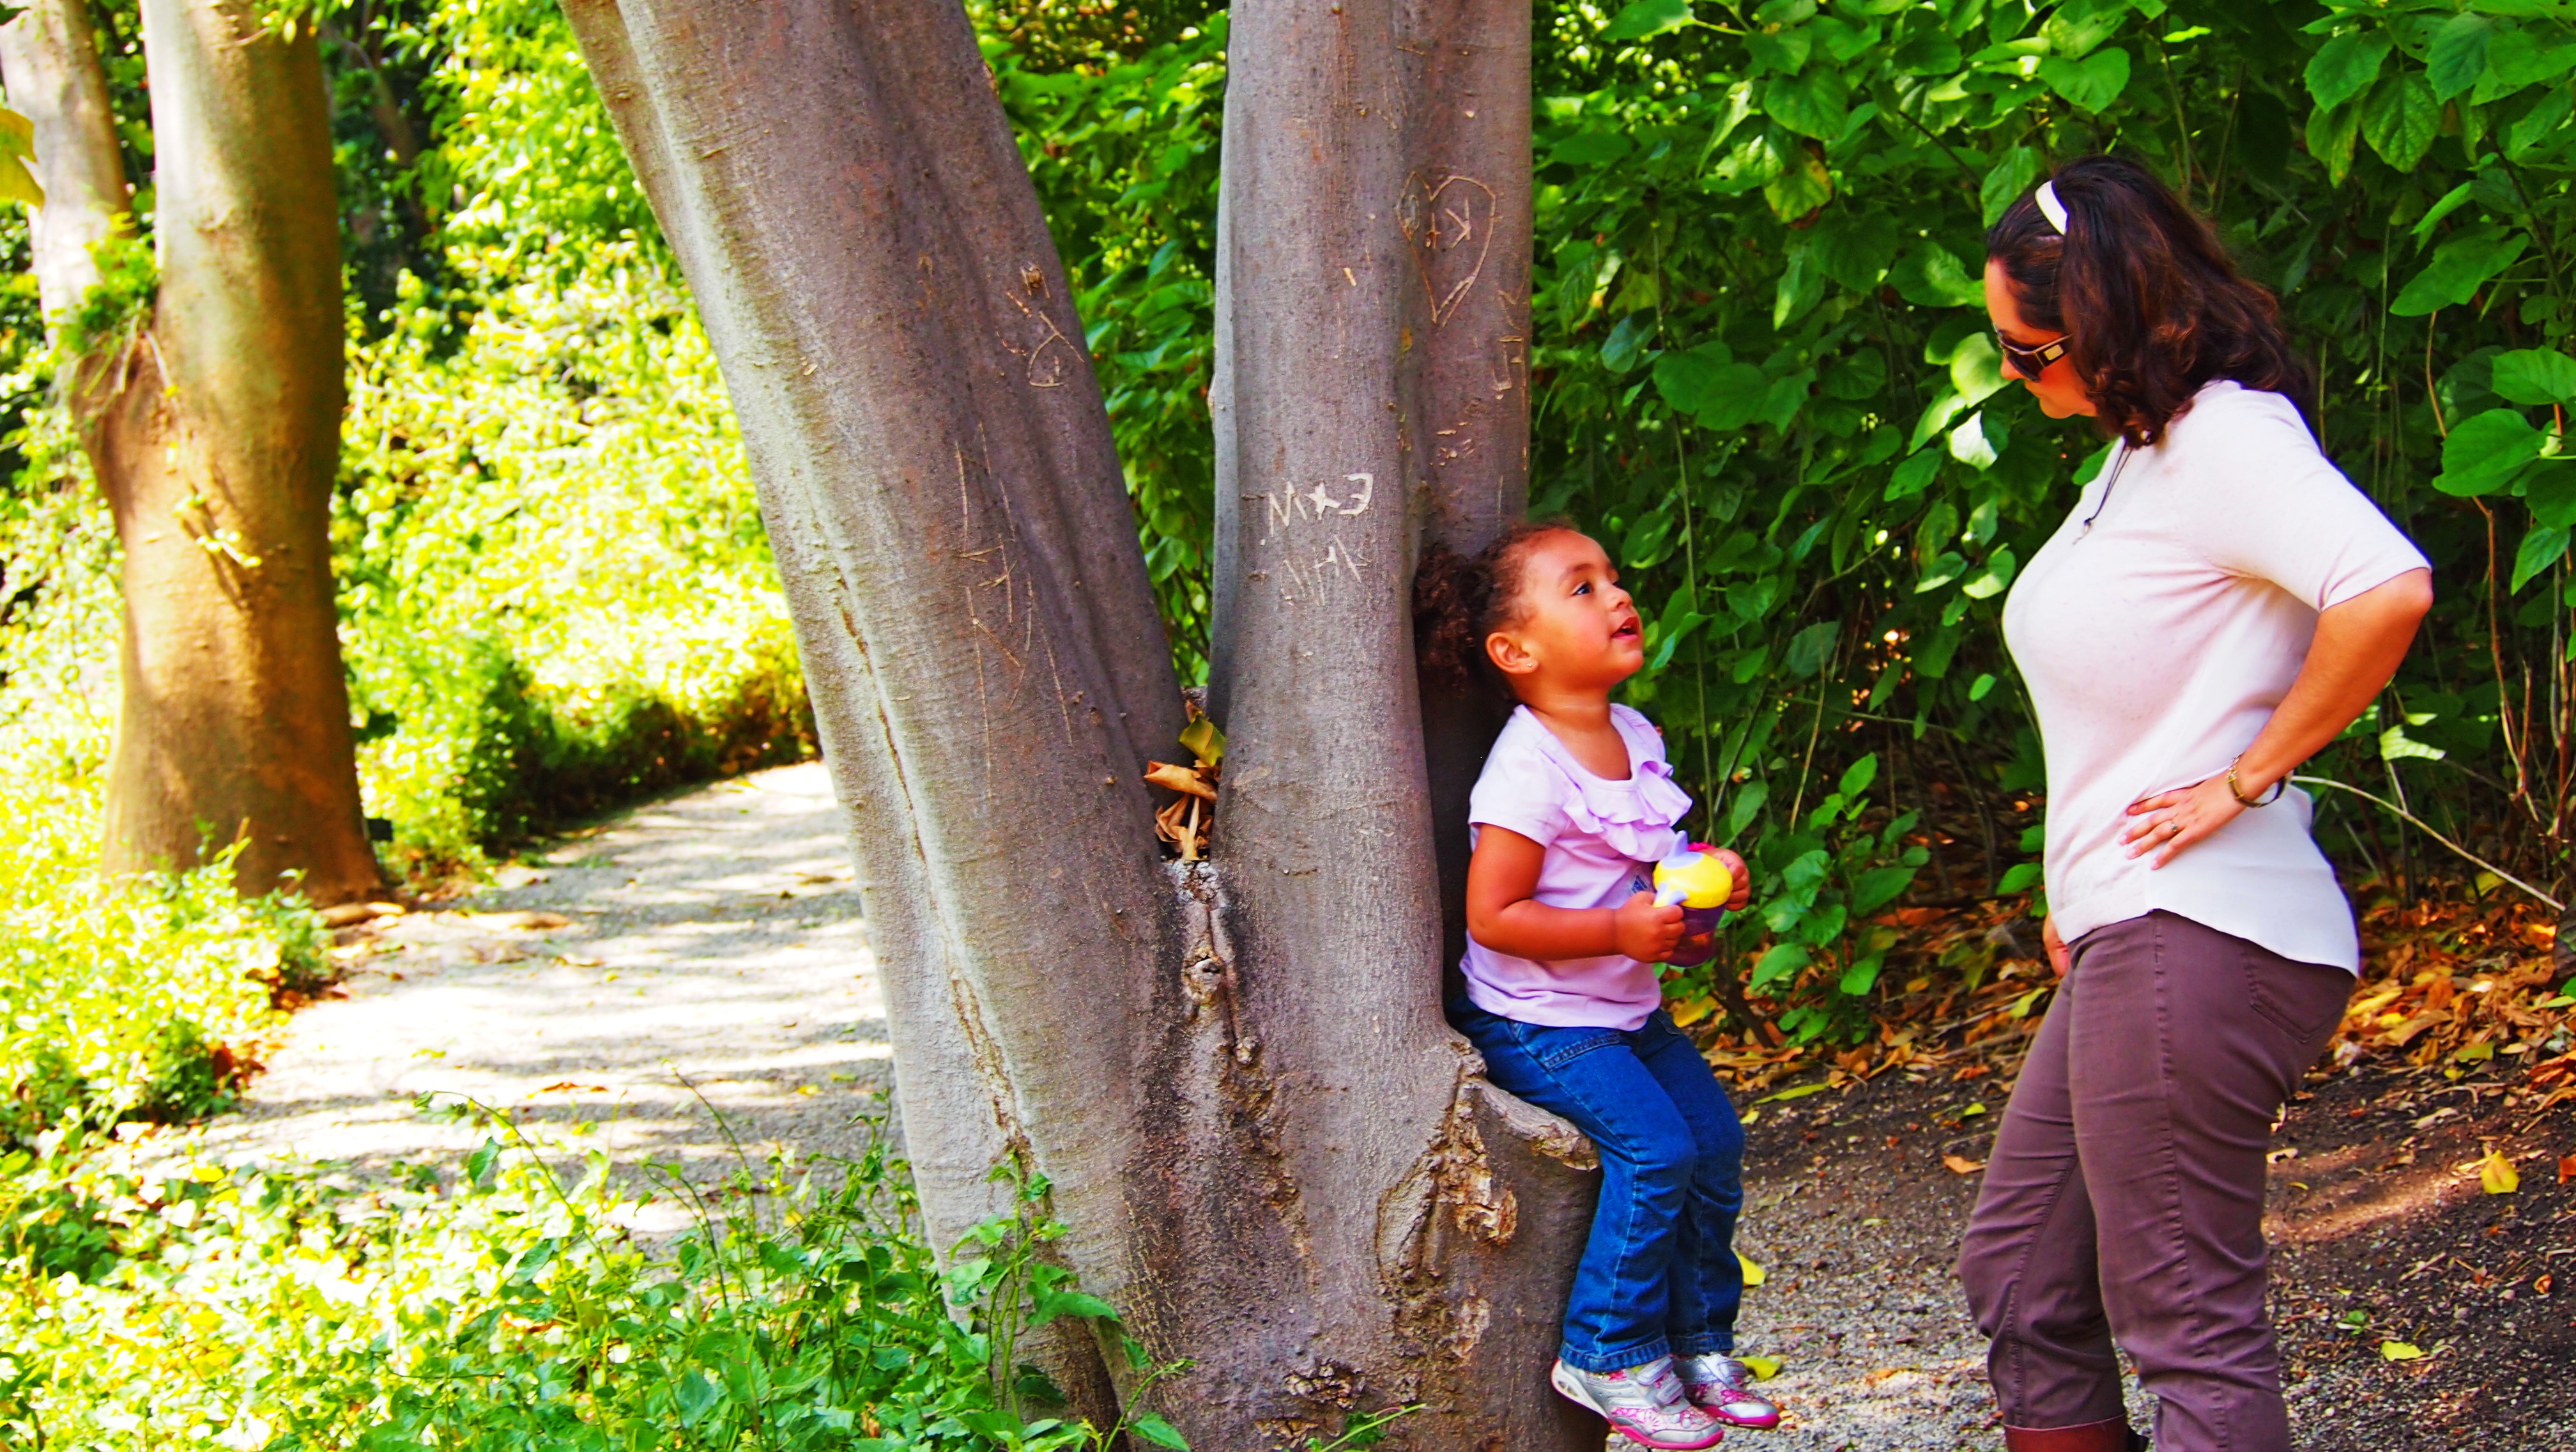
tree, nature, forest, grass, people, sunlight, leaf, flower, walk, spring, autumn, child, california, season, smile, flowers, outdoors, family, creativecommons, mother, library, happy, pretty, woodland, habitat, huntington, daughter, pasadena, natural environment, woody plant